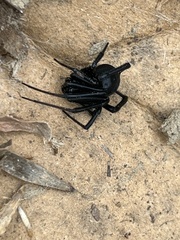
Species: Lactrodectus_hesperus